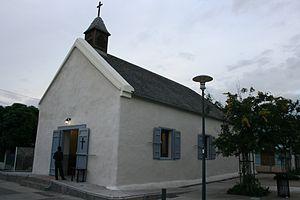
Vue de la chapelle du Rosaire, à Saint-Louis de La Réunion.
Cet article recense les bâtiments protégés au titre des monuments historiques de La Réunion, en France.
Saint-Louis ou Sin Loui en créole réunionnais est une commune française, située dans le département en région de La Réunion.
La chapelle du Rosaire est une chapelle catholique de l'île de La Réunion, département d'outre-mer français dans le sud-ouest de l'océan Indien. Située chemin de la Chapelle à Saint-Louis, elle fait l'objet d'une inscription au titre des Monuments historiques depuis le 15 décembre 1988.